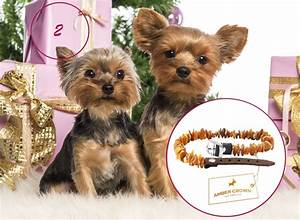
Label: cane